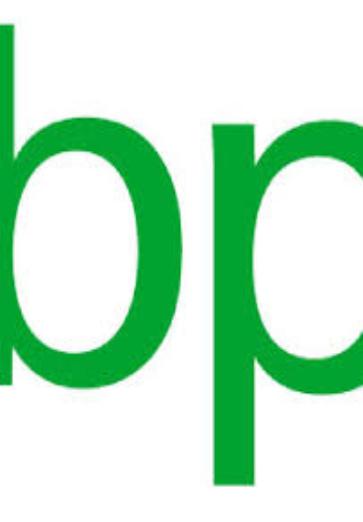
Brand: BP
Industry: Others